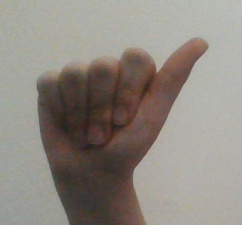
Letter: dhad